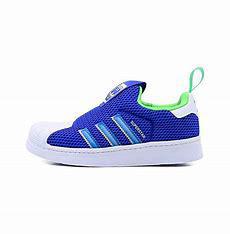
Brand: adidas
Model: originals BP Adidas Originals Superstar 360 C